Denali National Park and Preserve

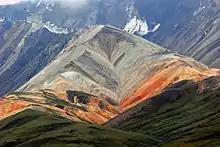
Polychrome Mountain

Some of the youngest rocks in the park include the Kahiltna terrane, which is a flysch sequence (a sedimentary rock sequence deposited in a marine environment during the early stages of mountain building) formed about 100 million years ago, during late Cretaceous time. Another rock sequence is the McKinley Intrusive Sequence, which includes Denali. The Cantwell Volcanics include basalt and rhyolite flows, as well as ash deposits. An example can be seen at Polychrome Pass in the park.